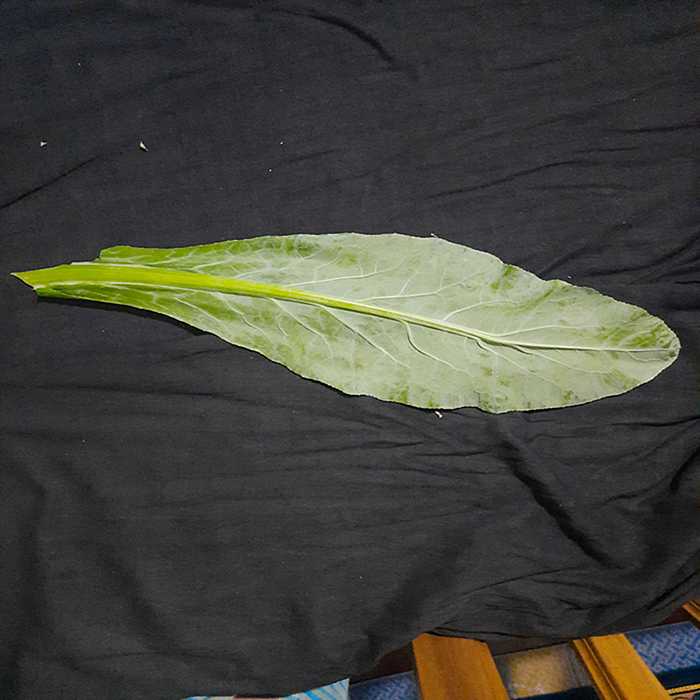
Plant: Cauliflower
Label: Fresh leaf